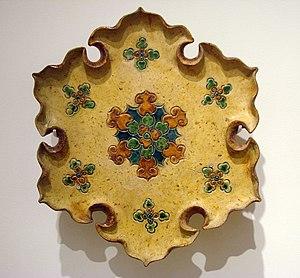
Plat à offrandes à 6 lobes. Chine du Nord, 8ème siècle. Grès à glaçure ""trois couleurs"" sur engobe, décor incisé. Musée Guimet, Paris. MA 4065
La céramique chinoise, principalement connue pour la porcelaine que les Chinois ont inventée, est riche d'une longue tradition d'innovations techniques et stylistiques.
L'Art de la dynastie Tang concerne l'art chinois réalisé sous la dynastie Tang. La période a vu de grandes réalisations sous de nombreuses formes: peinture, sculpture, calligraphie, musique, danse et littérature. La dynastie Tang, avec sa capitale à Chang'an, la ville la plus peuplée du monde à l'époque, est considérée par les historiens comme un point culminant de la civilisation chinoise - à égalité voire au-dessus des Han. La période Tang était considérée comme l'âge d'or de la littérature et de l'art.
La dynastie Tang est une dynastie chinoise précédée par la dynastie Sui et suivie par la période des Cinq Dynasties et des Dix Royaumes. Elle a été fondée par la famille Li, qui prit le pouvoir durant le déclin et la chute de l'empire Sui.